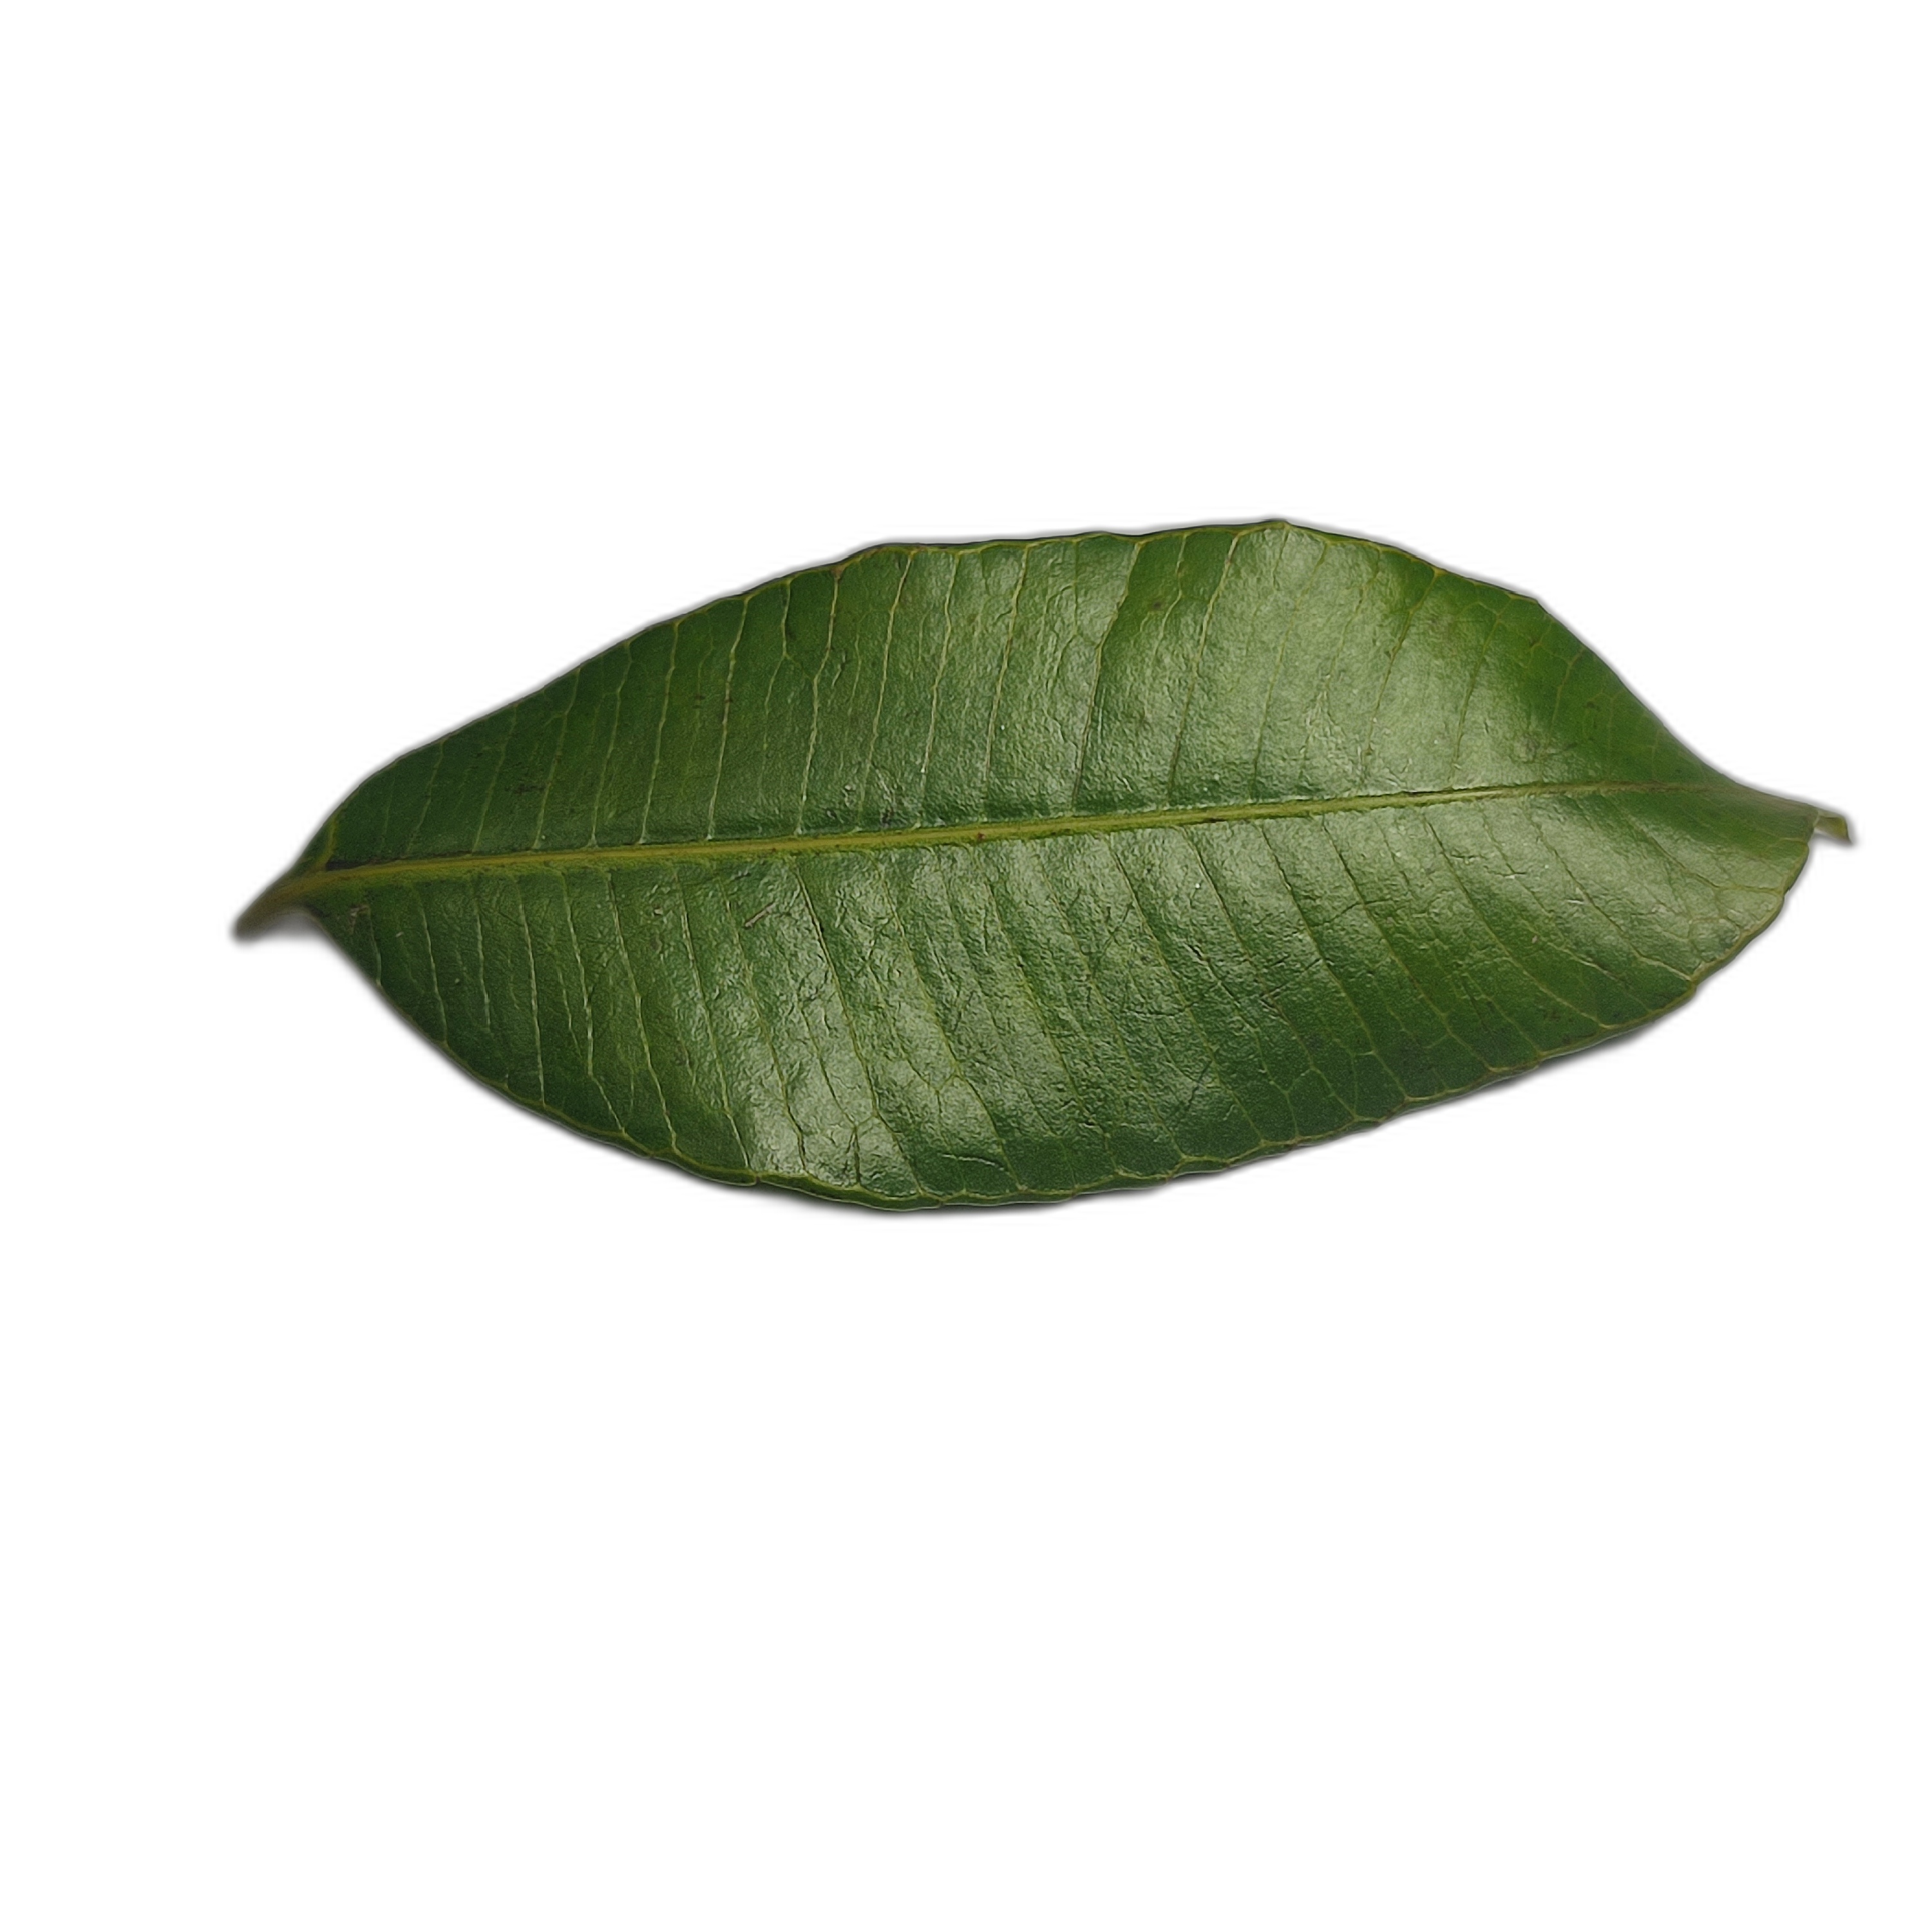
Label: healthy